Port Belgrano Naval Base

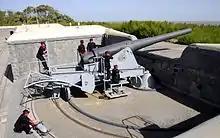
Krupp 240mm gun, Battery nº 4, Puerto Belgrano

Home of the Argentine Seas Fleet ( "Flota de Mar"), it concentrates the major ships and arsenals; and is close to the main bases of other Argentine Navy organisations: Marine's camp "Baterías" and Naval aviation's air base "Comandante Espora" ( - BACE) .